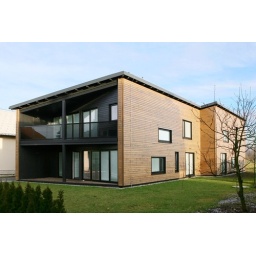
-ENG-A wooden house built by Barra&amp;amp;Barra.-ITA-Casa prefabbricata in bioedilizia costruita da Barra&amp;amp;Barra.